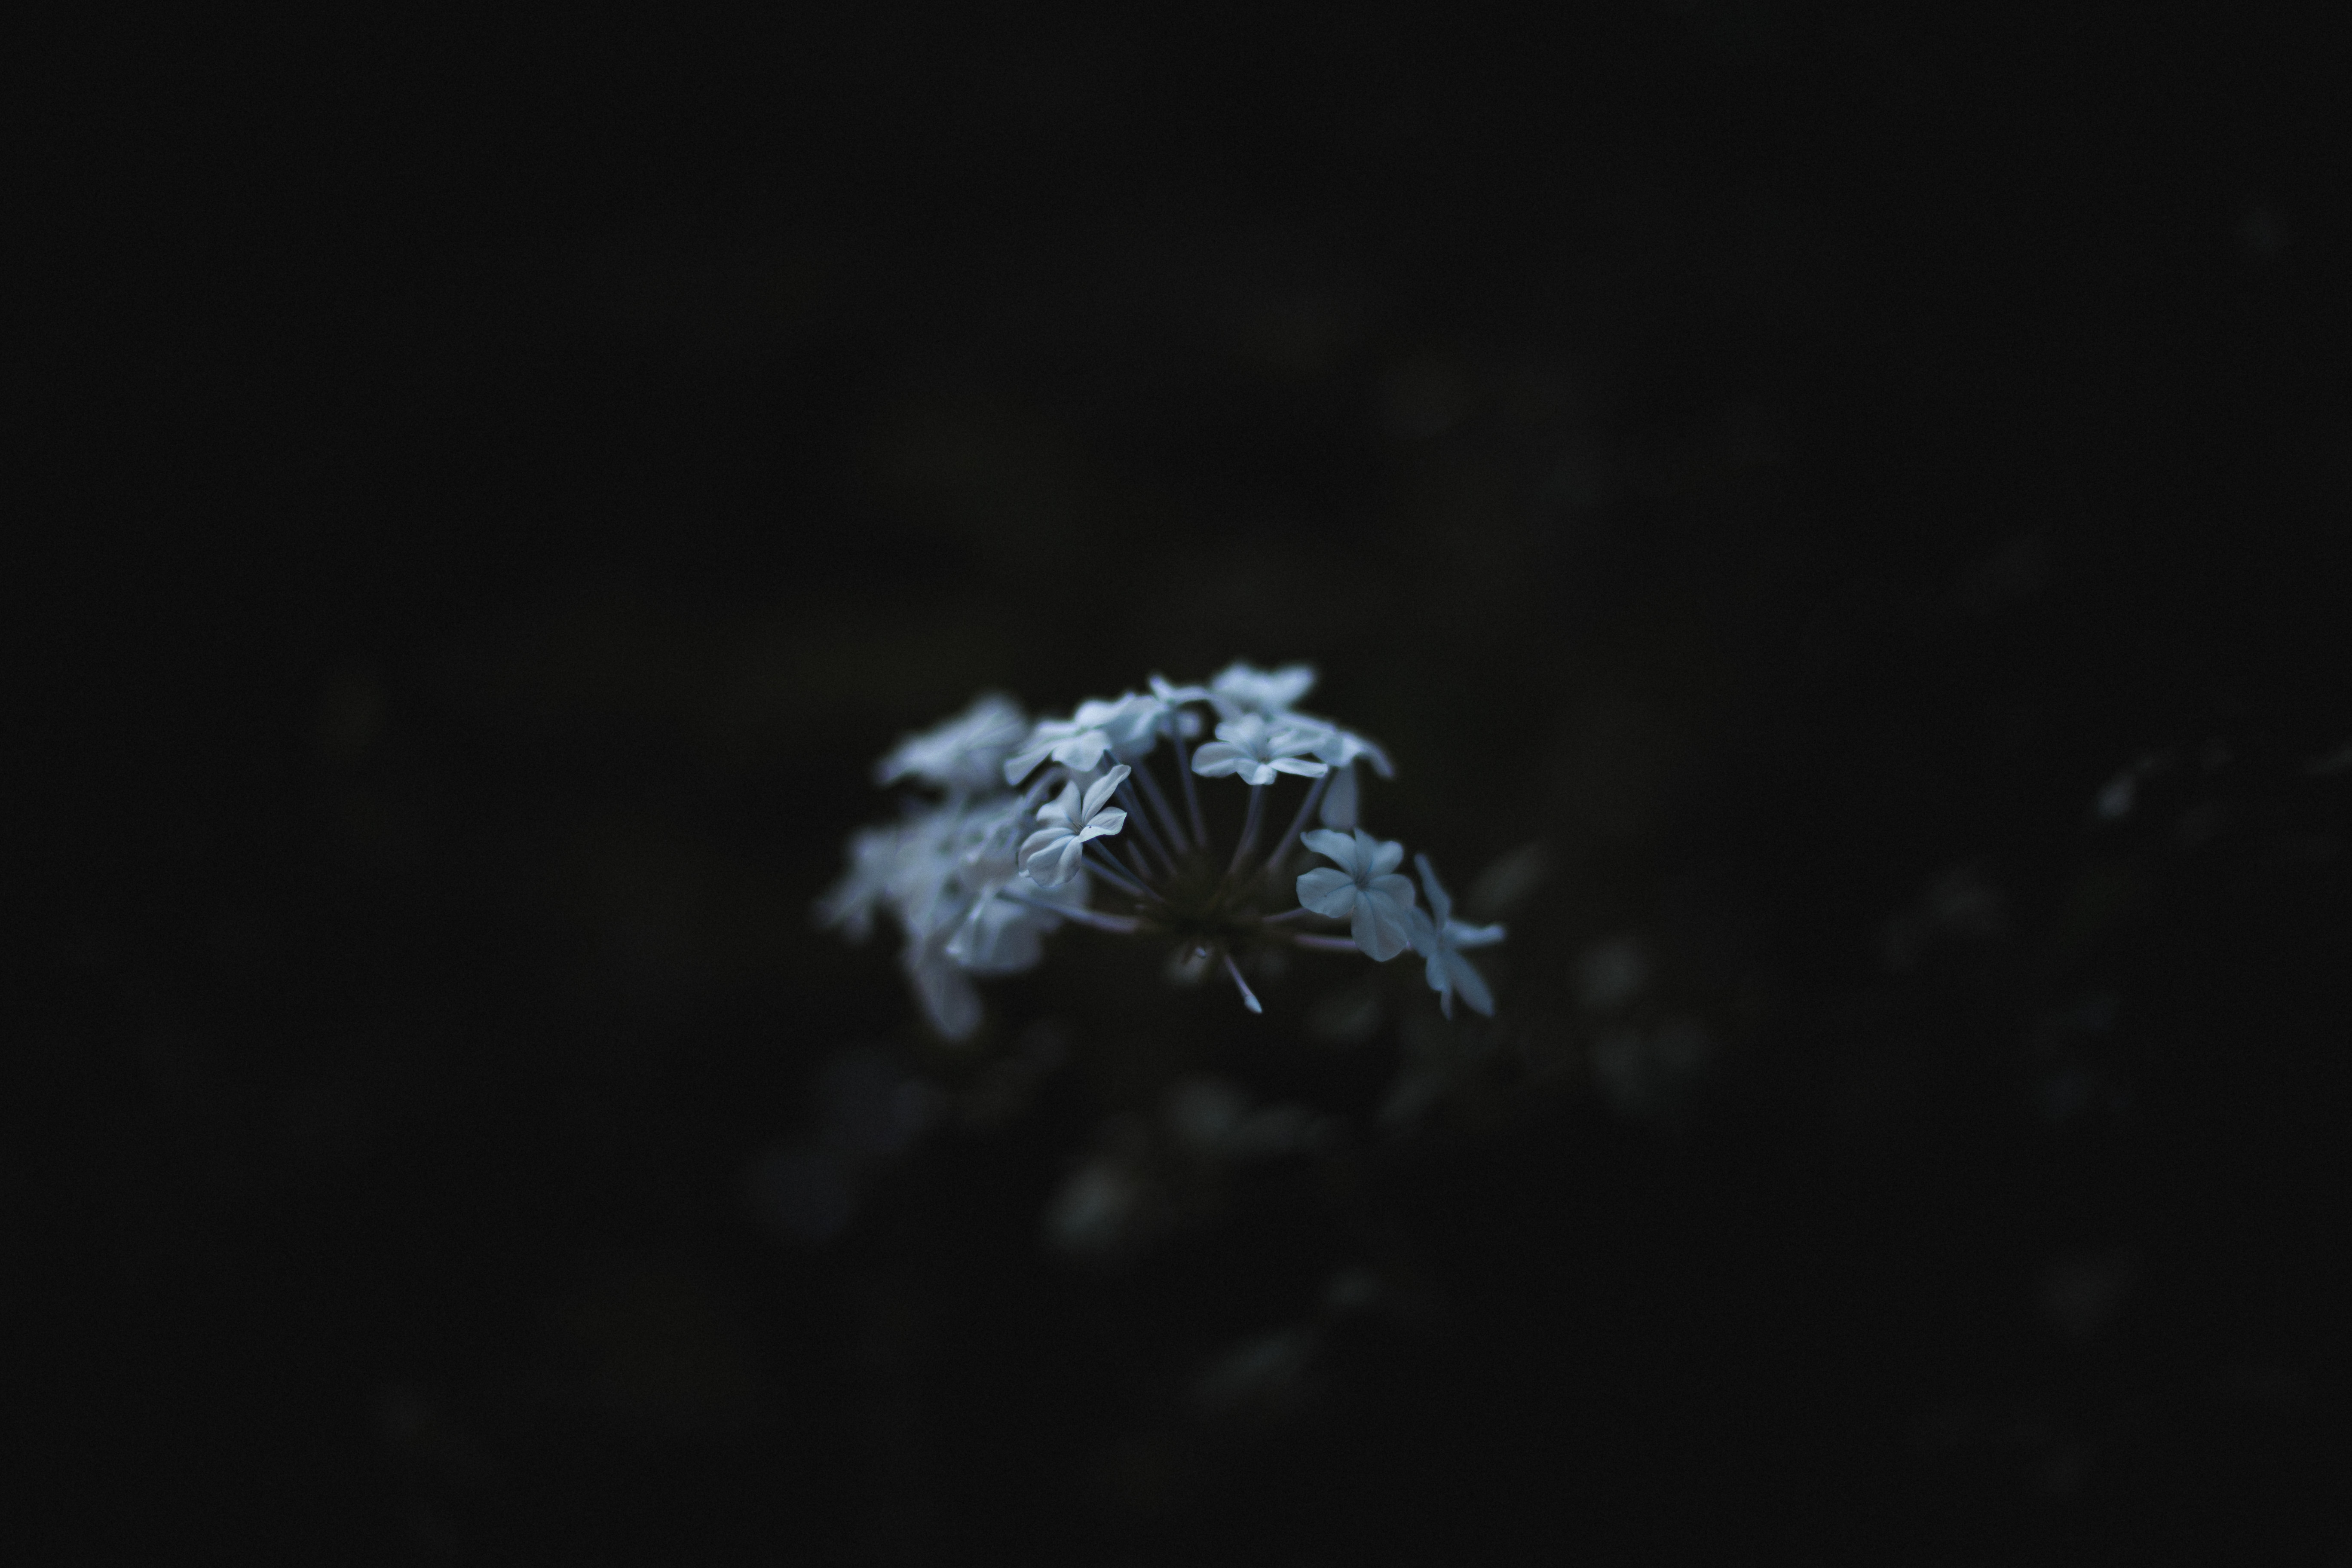
cloud, black and white, flower, darkness, monochrome, monochrome photography